Clarkia purpurea

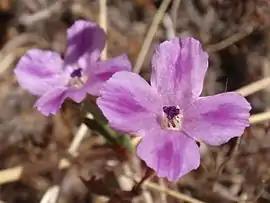
"Clarkia purpurea" subsp. "quadrivulnera", western Mount Tamalpais, California

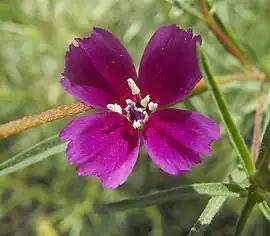
"Clarkia purpurea" subsp. "quadrivulnera", Blue Sky Ecological Reserve, Poway, San Diego County, California

Clarkia purpurea is a species of wildflower known by the common names winecup clarkia, winecup fairy fan, and purple clarkia.